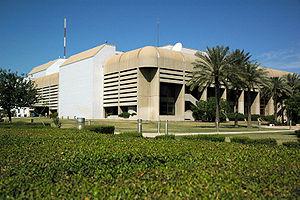
Heikki Siren, né le 5 octobre 1918 à Helsinki et mort le 25 février 2013 dans la même ville, est un architecte finlandais.
Le prix de la structure en béton de l'année est un prix décerné en Finlande pour récompenser une structure en béton majeure. Le prix est attribué depuis 1970 par l'association de l'industrie du béton.
Kaija Siren est une architecte finlandaise.